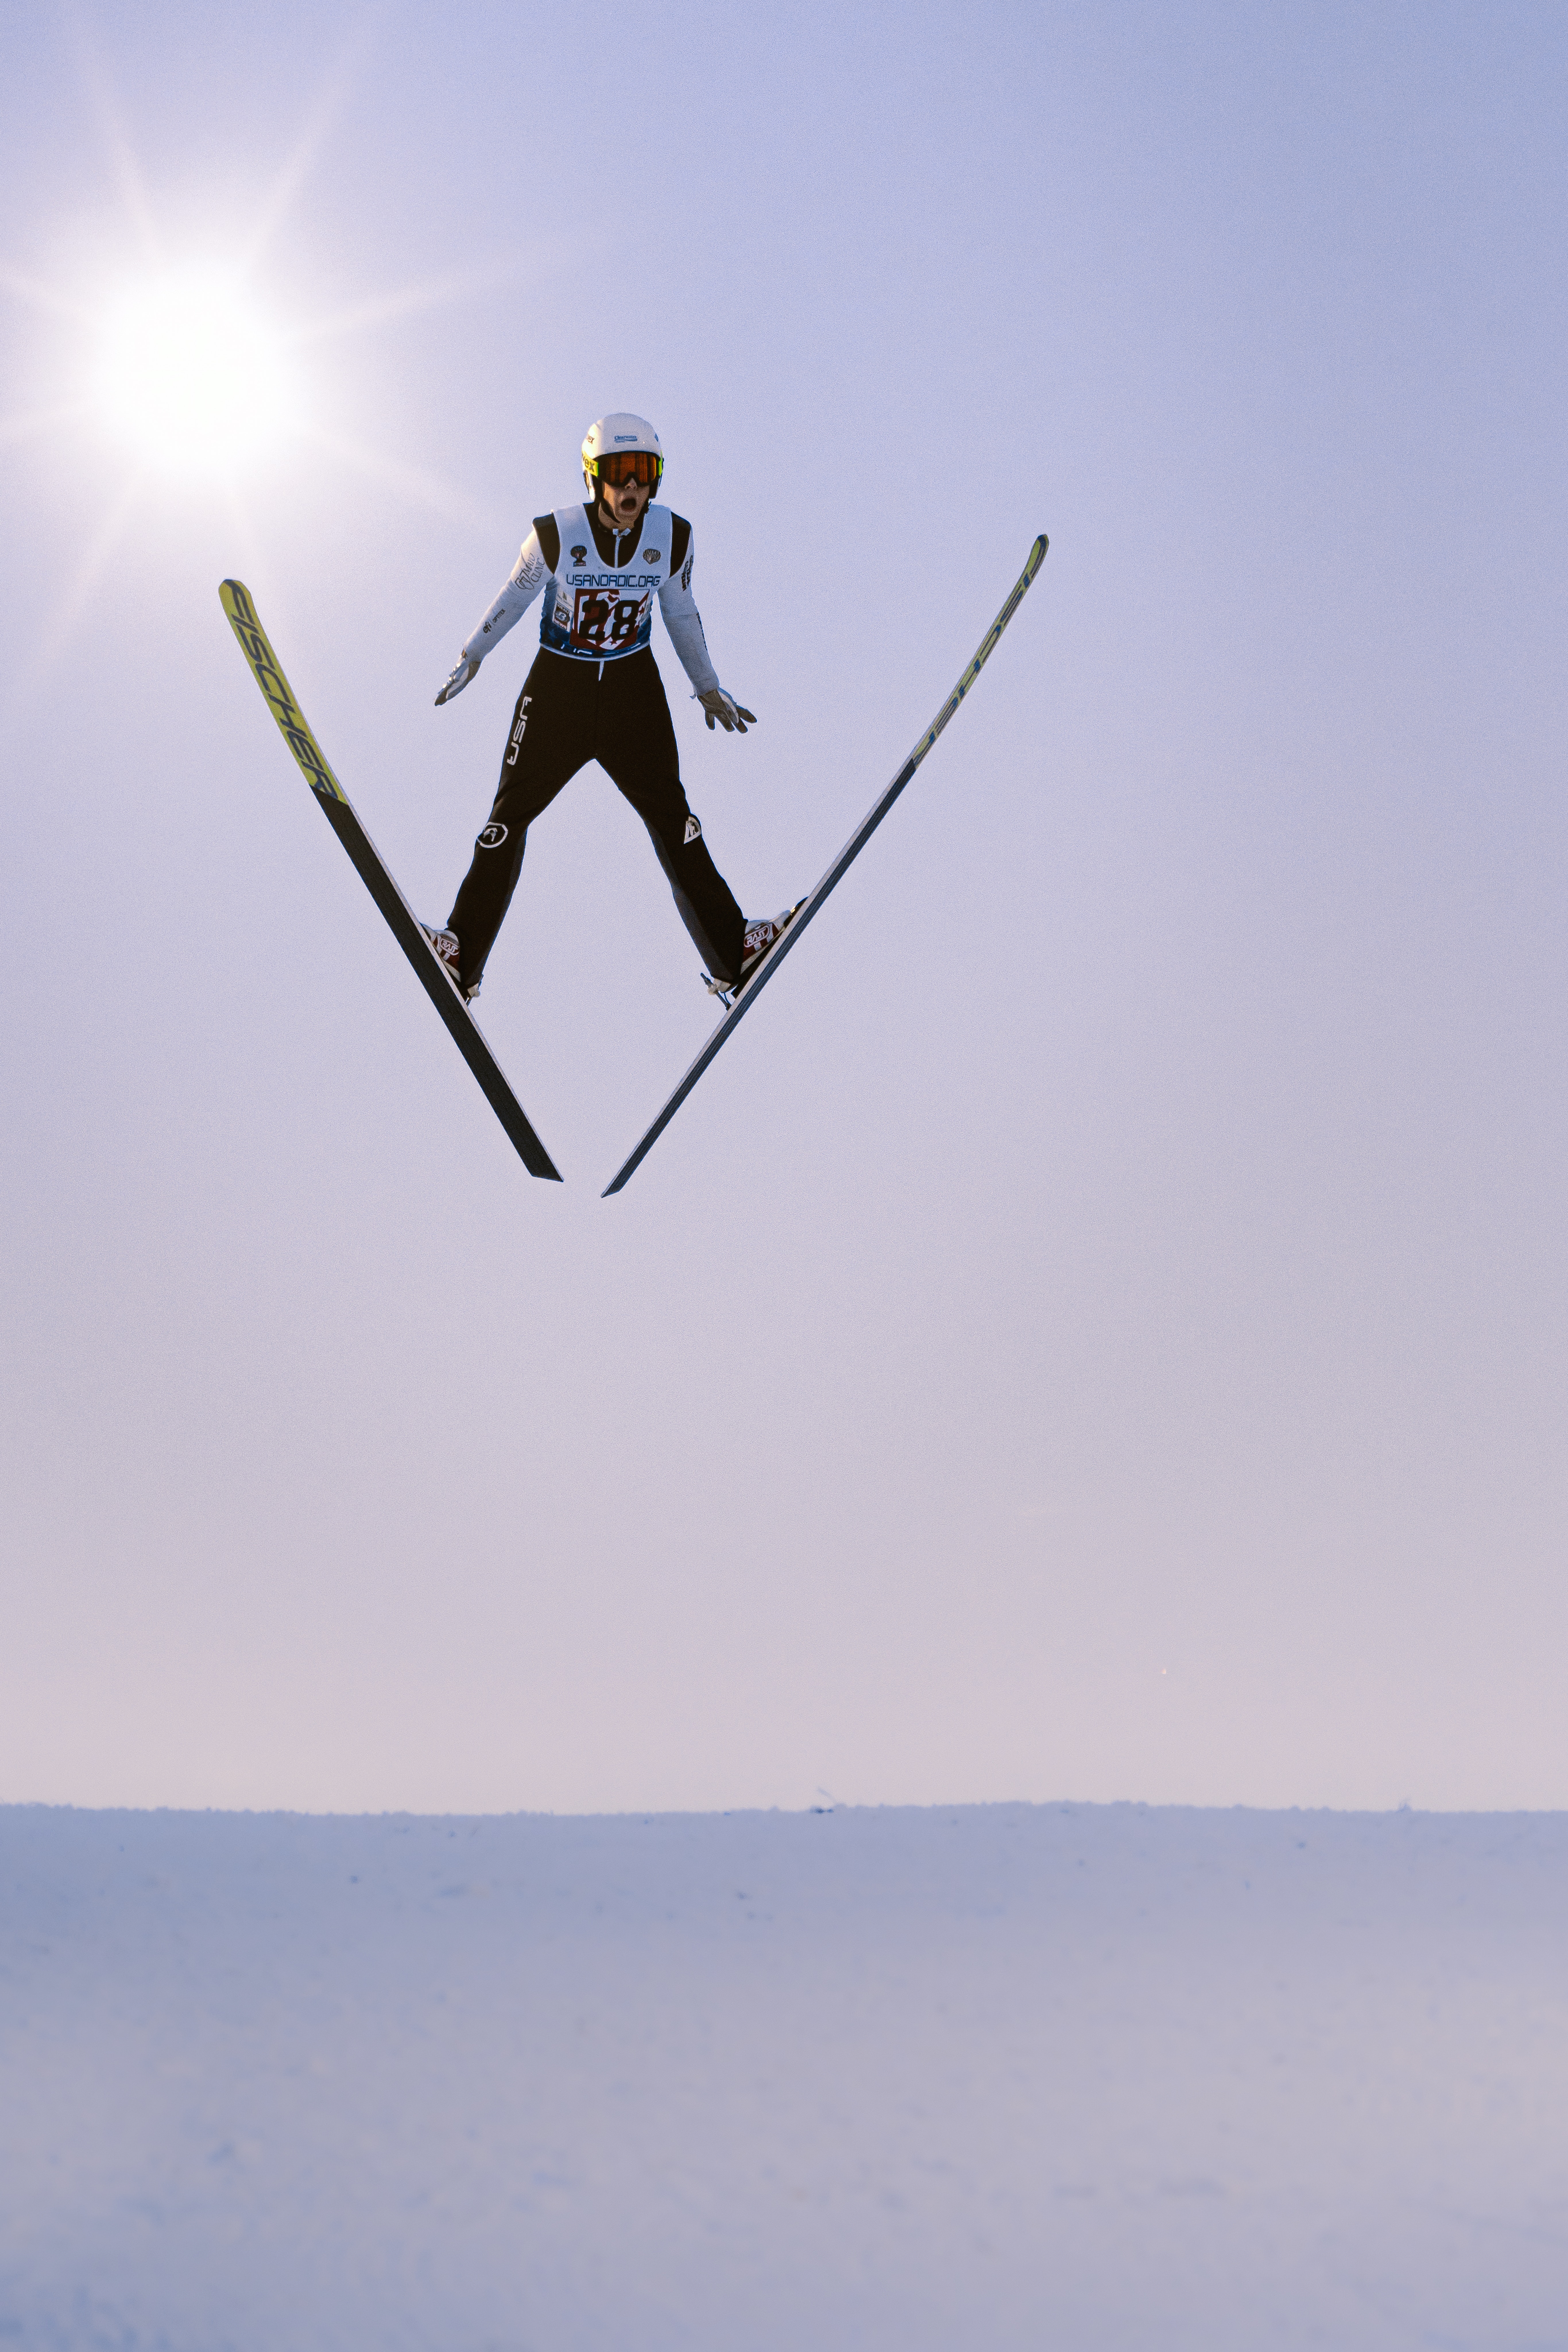
sports, sky, water, People in nature, slope, happy, recreation, winter sport, extreme sport, wind wave, balance, adventure, boardsport, leisure, landscape, travel, aircraft, skier, wind, jumping, wakeboarding, outdoor shoe, stunt performer, wave, skateboarder, windsports, lake, individual sports, water sport, horizon, helmet, knee, fun, stunt, ocean, longboard, surface water sports